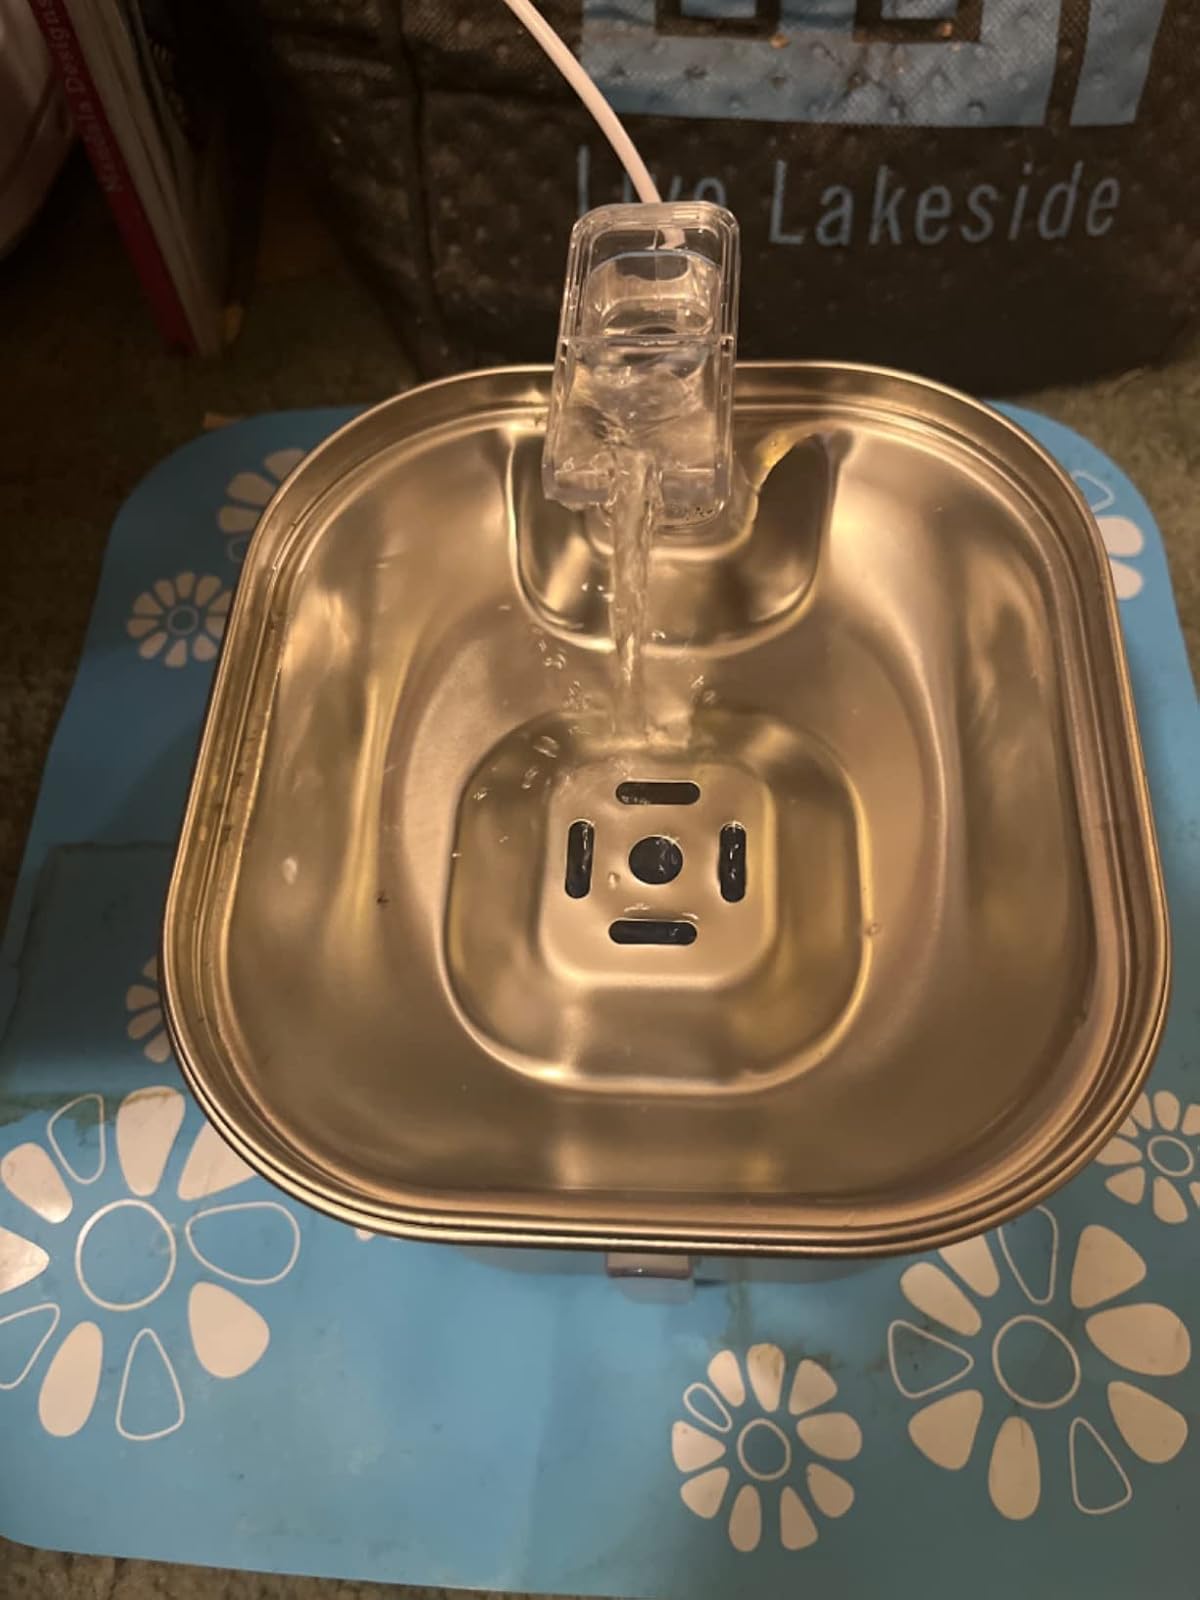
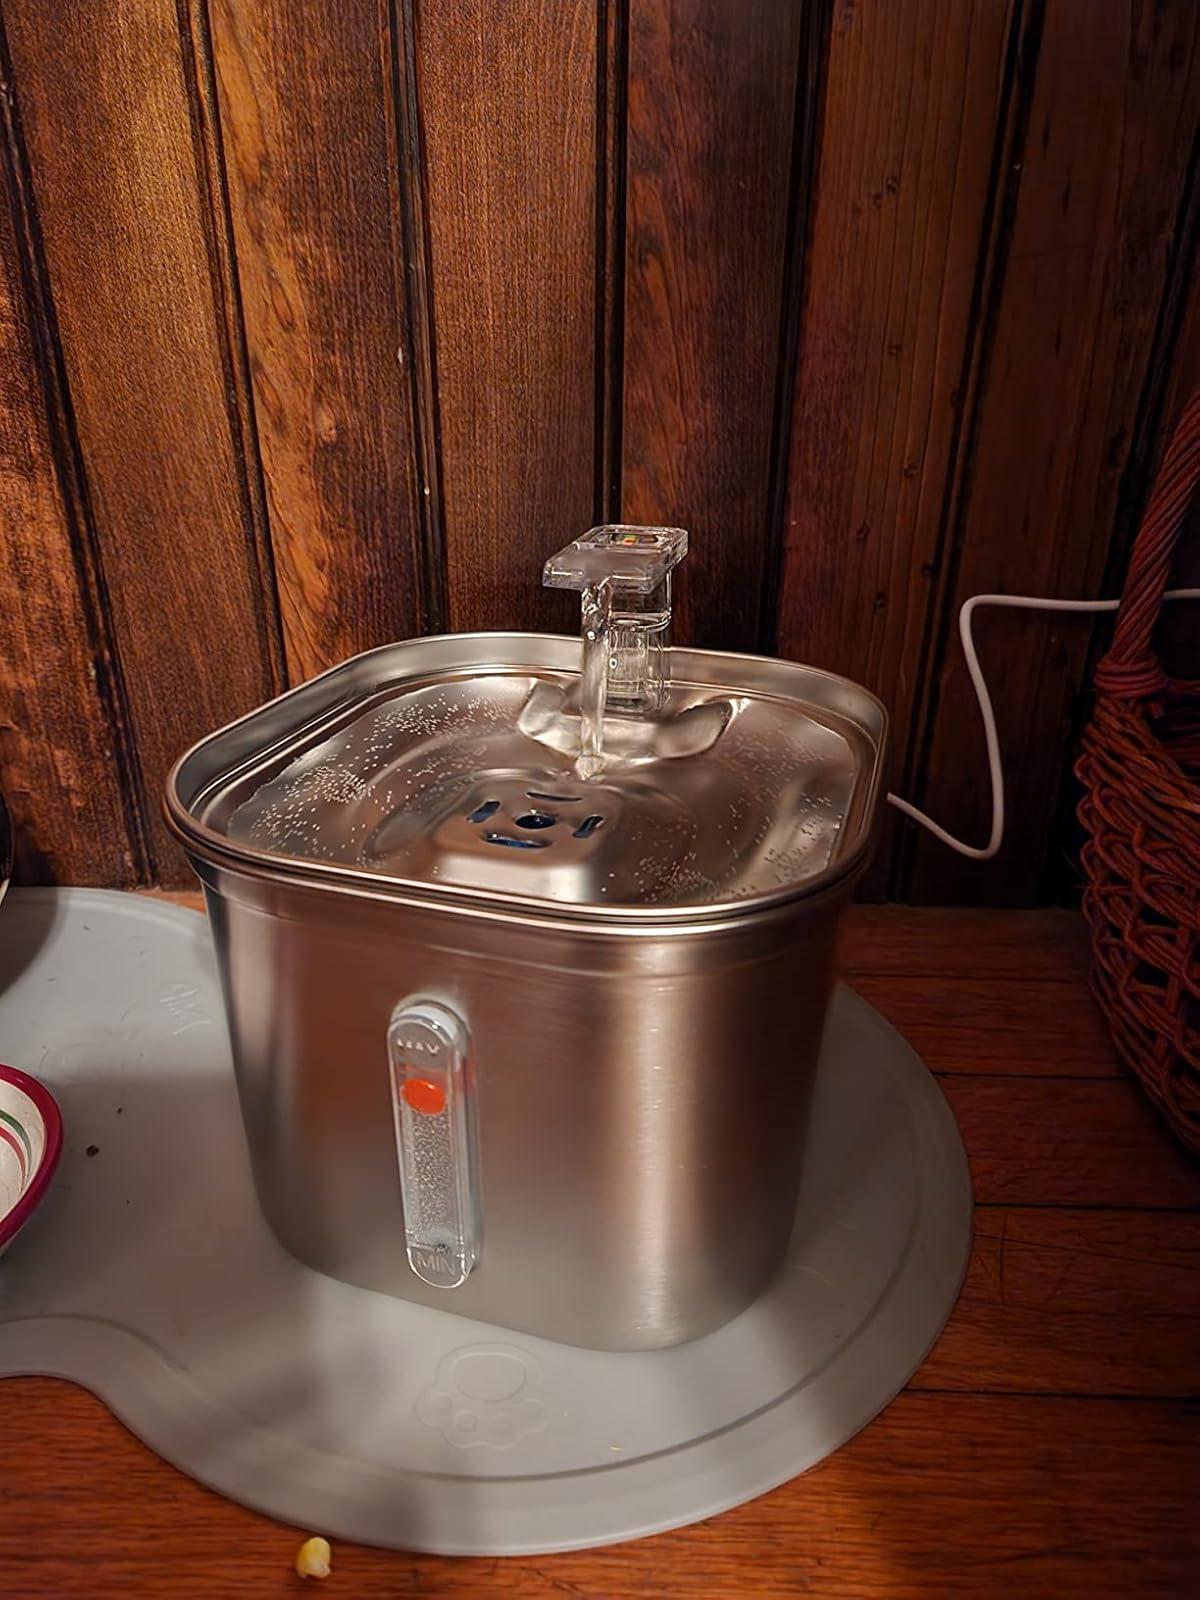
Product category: items_bowl
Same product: yes